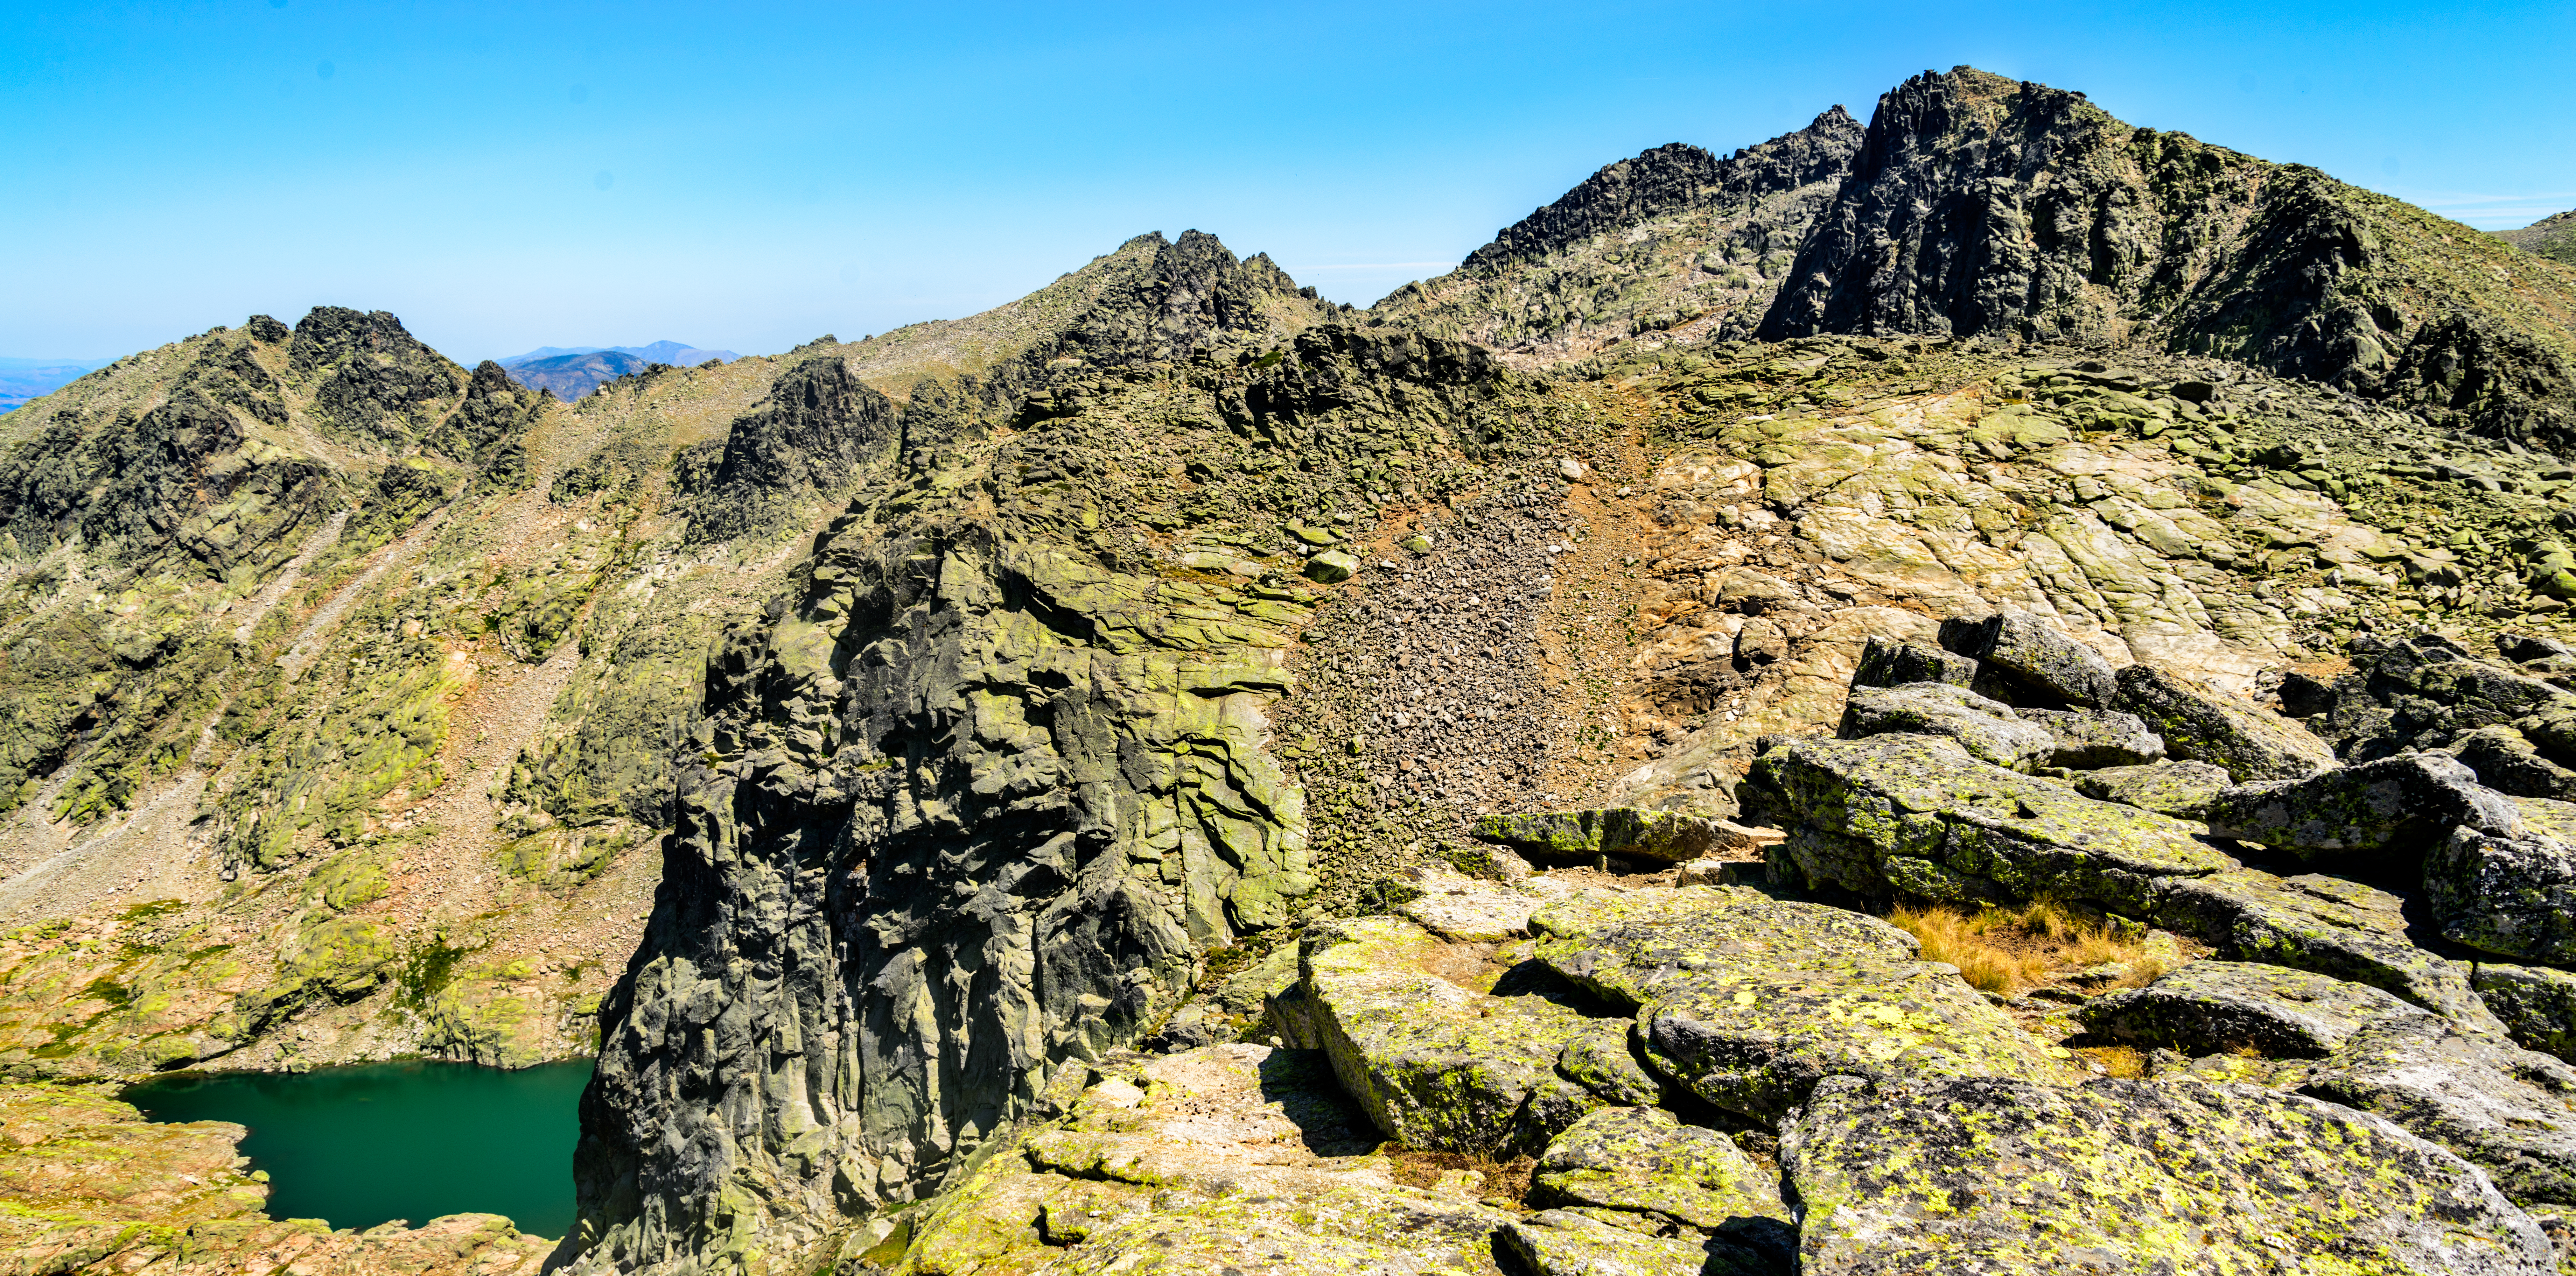
lakes, mountain, mountainous landforms, rock, ridge, outcrop, bedrock, formation, wilderness, geological phenomenon, geology, hill, mountain range, batholith, fell, escarpment, sky, cliff, badlands, terrain, highland, summit, massif, klippe, landscape, dike, photography, ar te, intrusion, national park, igneous rock, sill, fault, valley, alps